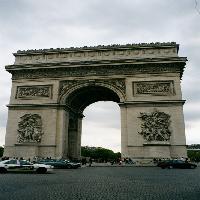
Weather: cloudy or overcast